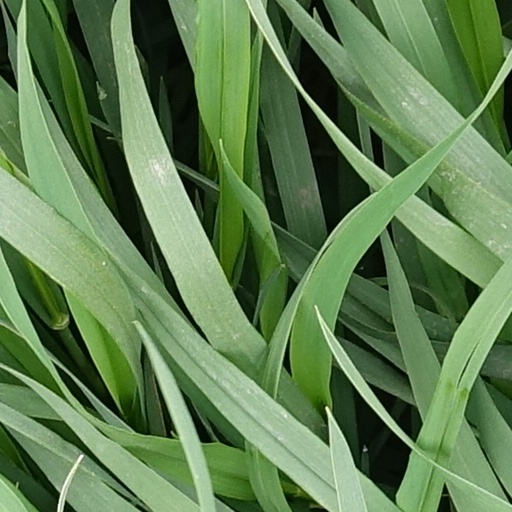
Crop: wheat